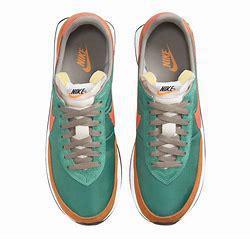
Brand: Nike
Model: Waffle 2